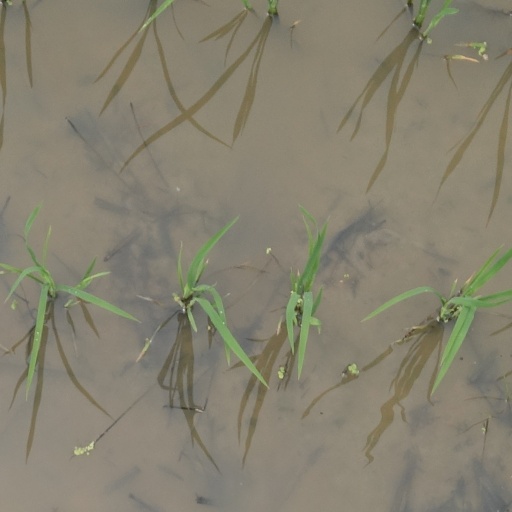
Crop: rice